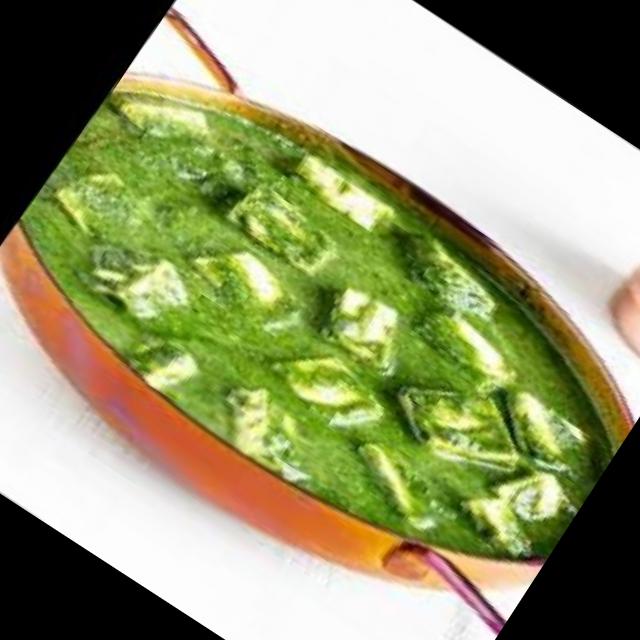
Dish: palak_paneer